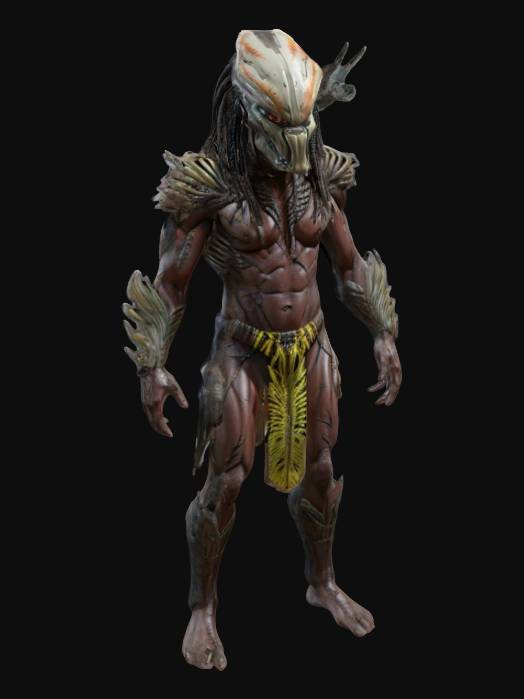
미적 점수 (1~10점): 7